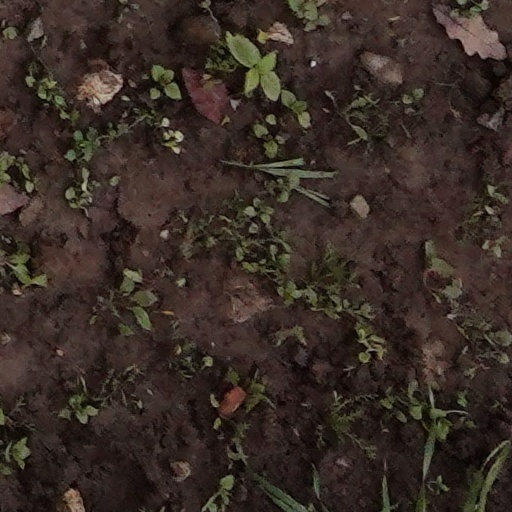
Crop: wheat